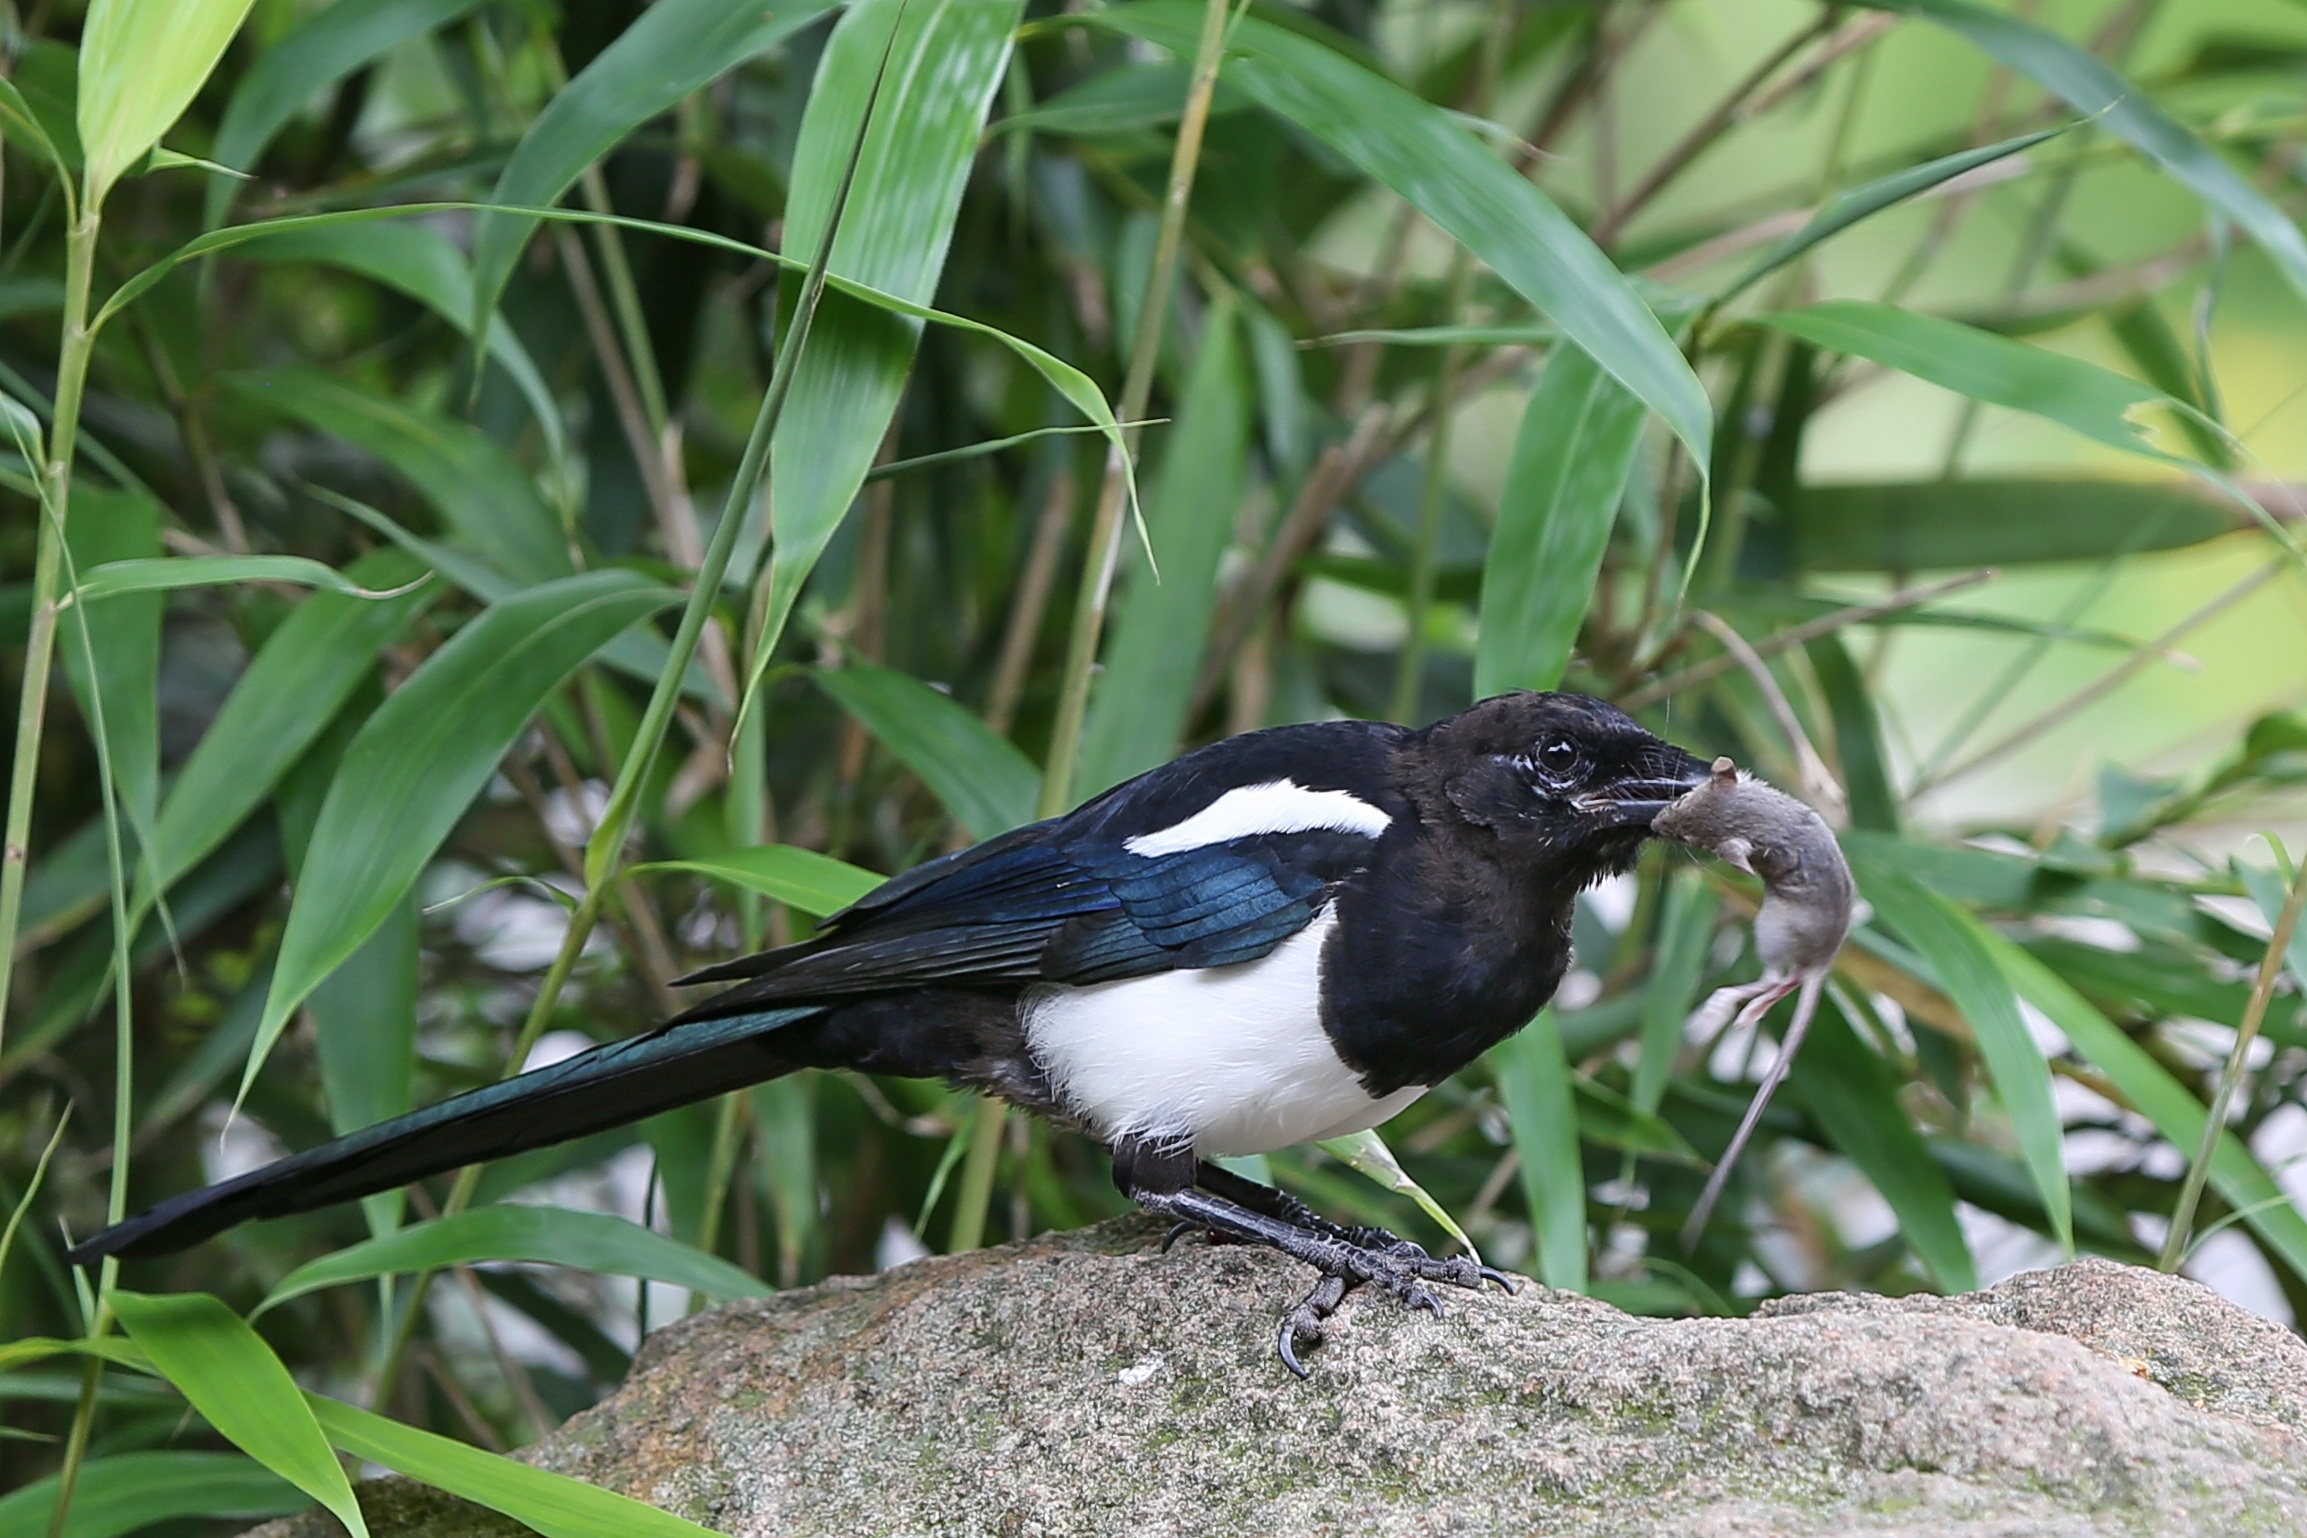
branch, bird, mouse, wildlife, beak, fauna, vertebrate, sparrow, prey, magpie, elster, eurasian magpie, perching bird, emberizidae, crow like bird